Francis E. Warren Air Force Base

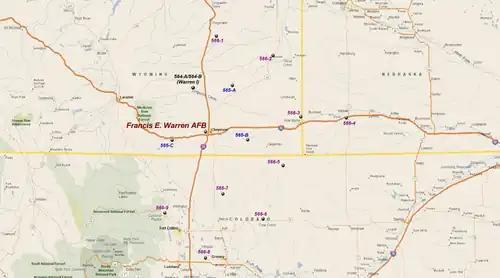
SM-65 Atlas sites of the 706th/389th Strategic Missile Wing 564th SMS Atlas-D (black)565th SMS Atlas-D (blue)566th SMS Atlas-E (purple)

The departure of the Atlas squadrons did not mark the end of F.E. Warren's role in the ICBM program. On 15 October 1962, Morrison-Knudsen and Associates won the contract to construct 200 LGM-30A Minuteman I missile silos over an area of Wyoming, Nebraska, and Colorado, located north and east of the base. On 1 July 1963, the Air Force activated the 90th Strategic Missile Wing. Over the next year, four component strategic missile squadrons activated with the 400th SMS became the last Minuteman I "B" unit to stand up on 1 July 1964. In November 1972, SAC initiated the "Minuteman Integrated Improvement Program". The program entailed silo hardening and upgrading command data buffers in the launcher control facilities, which allowed for quicker missile re-targeting and a new version of the Minuteman missiles. After conversion to the LGM-30G Minuteman III, the last Minuteman IB model went off alert status in September 1974.